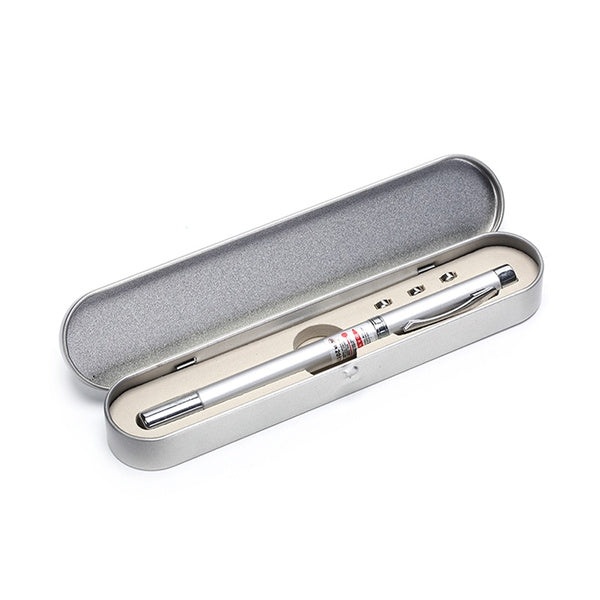
Imported Mini Portable Pen Light LED Flashlight Pocket Medical Torch Light
Medical Equipment - Imported Mini Portable Pen Light LED Flashlight Pocket Medical Torchlight Easy to Use : Compare with the other types, this reusable LED Nurse penlight is push button to click on and off instead of holding the clip down to keep the light stay on throughout the entire use, which makes use way more efficient and simply. This penlight has a silver metal clip rather than plastic that you can clip on your shirt or scrubs, no need to worry the clip will break in your line of work. Useful: An extremely functional handy tool especially for those people who work in the medical field, help you in labs as well as clinical. Design : Clean sleek design and the pupil gauge on the side is also convenience to pinpoint lens directly illuminates eyes, ears, and throat. Helpful : The medical led penlight has a handy dandy little pupil dilation gauge, which is incredibly helpful if you are learning how to visibly measure pupil dilation. Convenient : Small and compact, easily fits in your pocket and can be clipped onto the inside of your scrub pockets, making it easily accessible. Specifications Product: Medical Pen Light Lamp Bulb : 2.2v(Yellow light) Battery : 2*AAA Texture : Stainless Steel Use: White Light Led (mouth Lamp) LED(Yellow Fluorscent Lamp) (Pupil Light)
Brand: Energy plus
Category: Business & Industrial > Medical > Medical Equipment > Medical Reflex Hammers & Tuning Forks